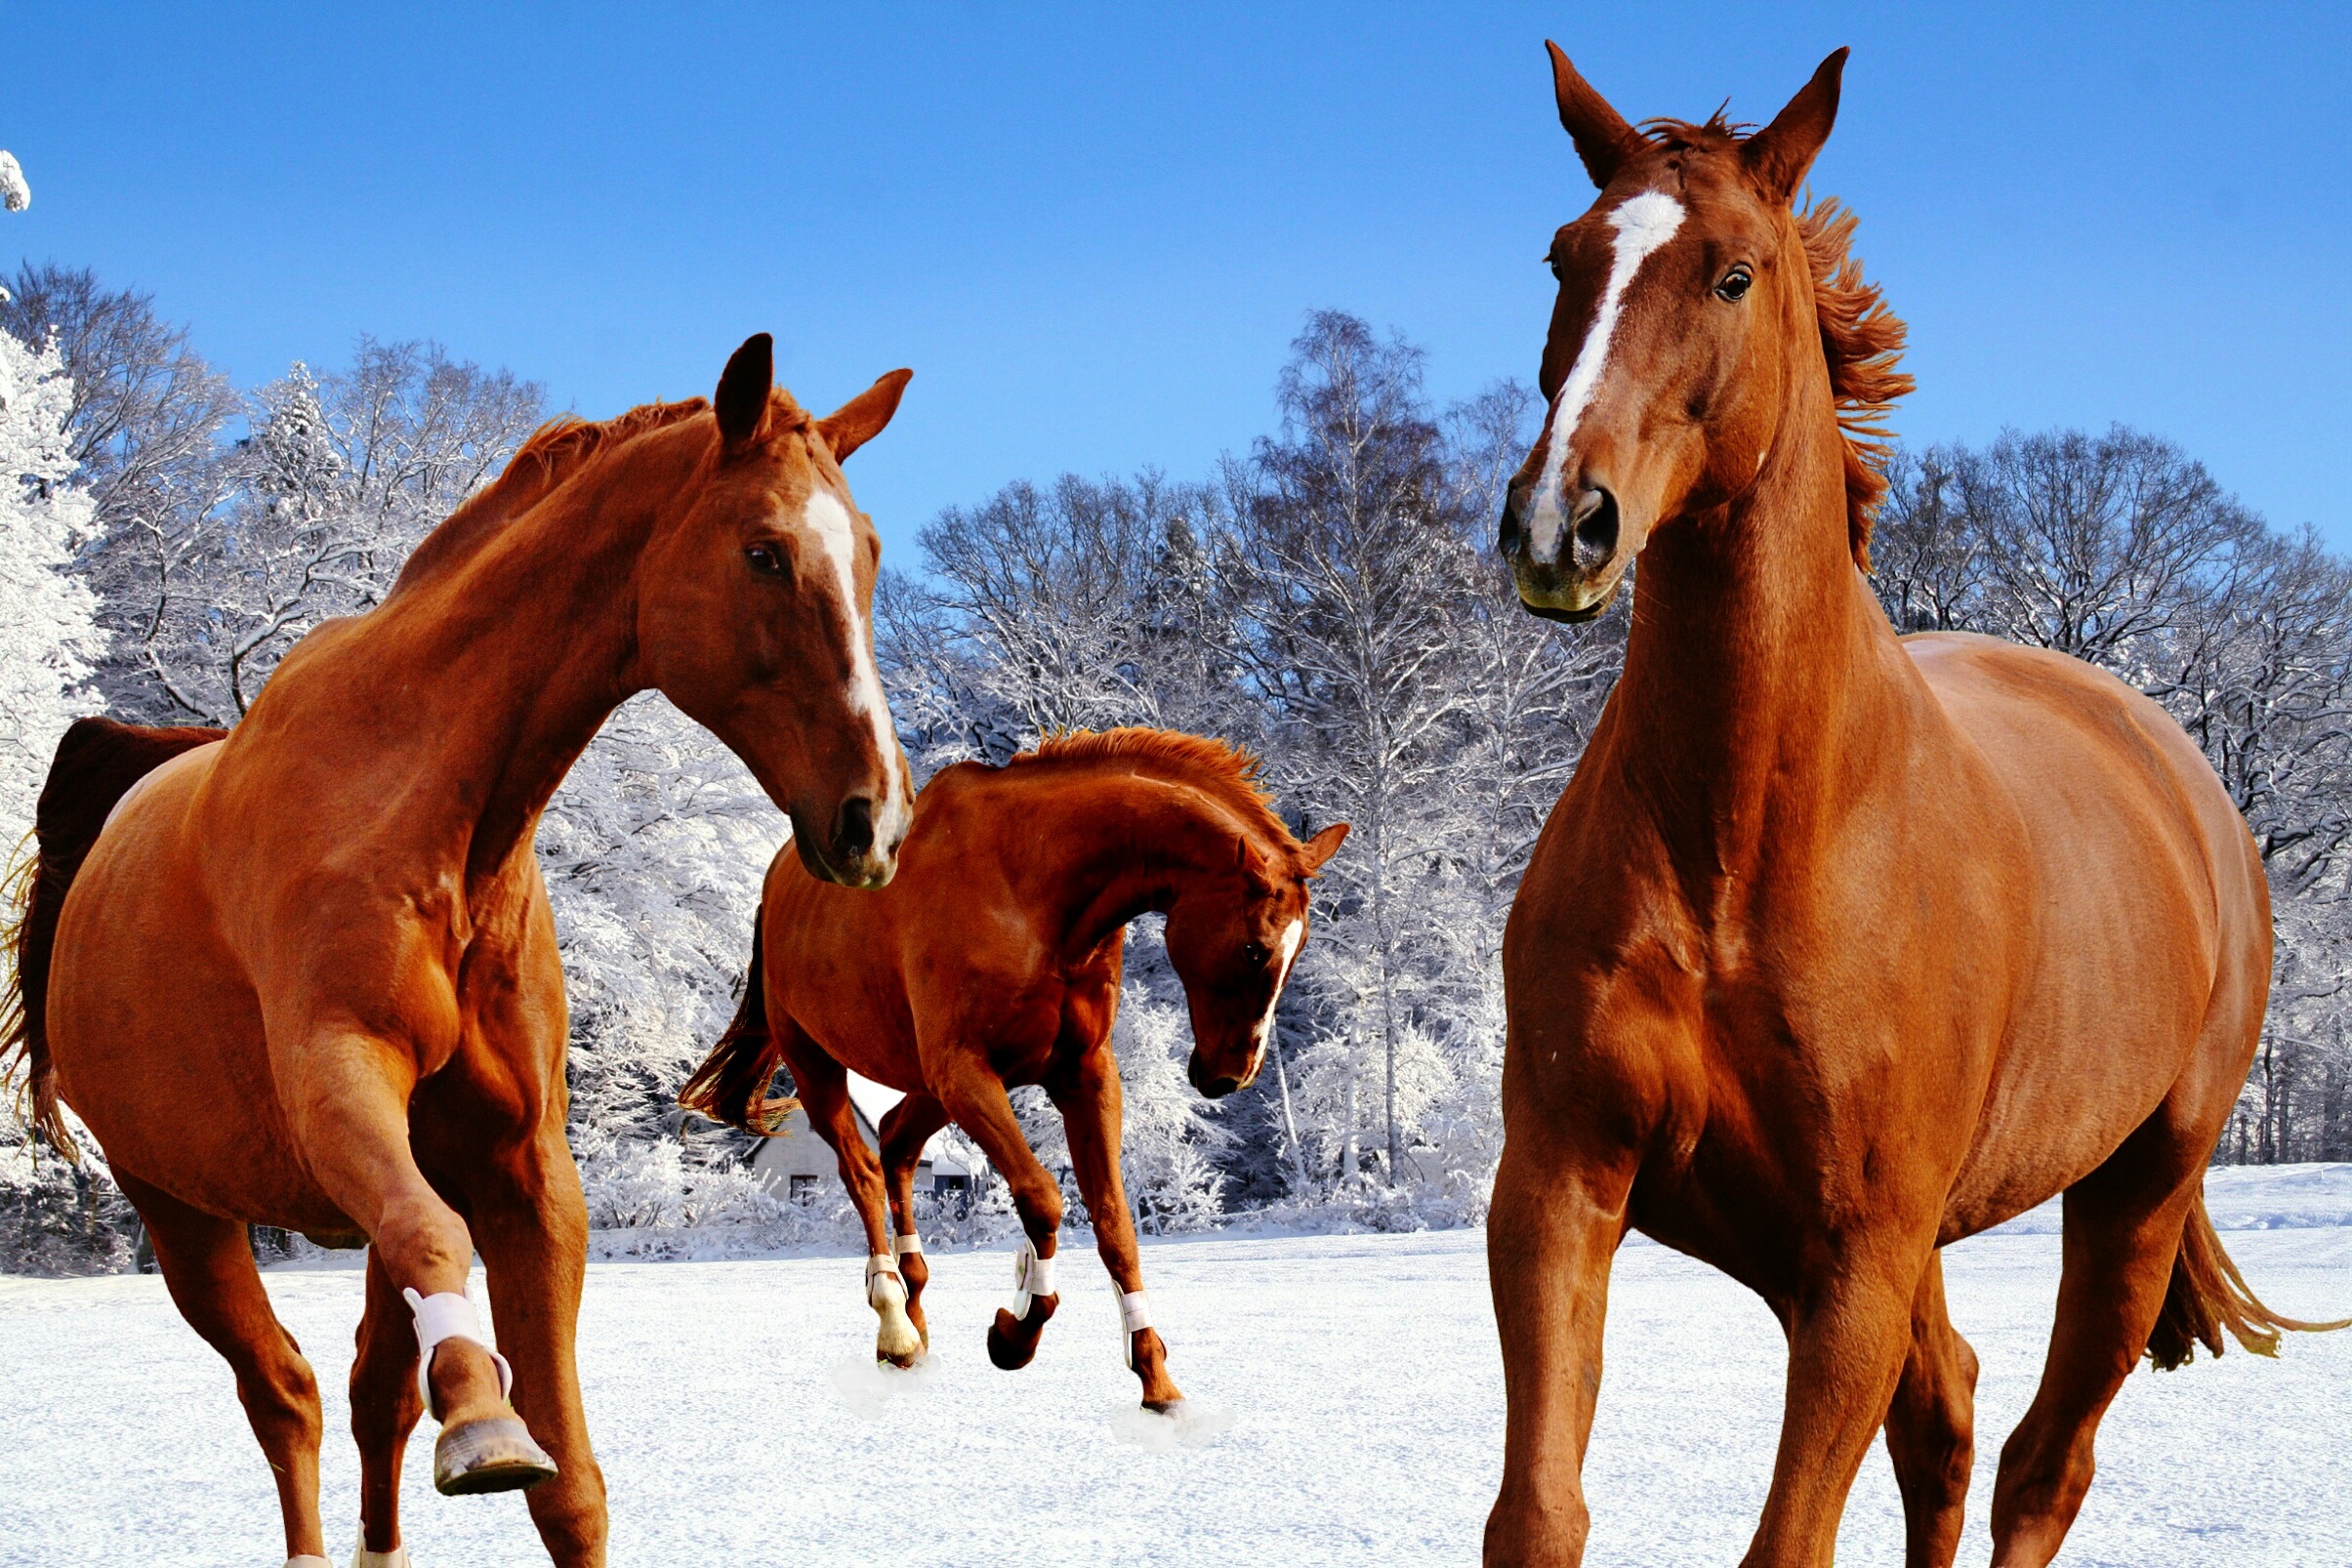
snow, winter, play, herd, pasture, horse, rein, mammal, stallion, mane, paddock, horses, vertebrate, mare, coupling, foal, wintry, equestrianism, horse like mammal, mustang horse, animal sports